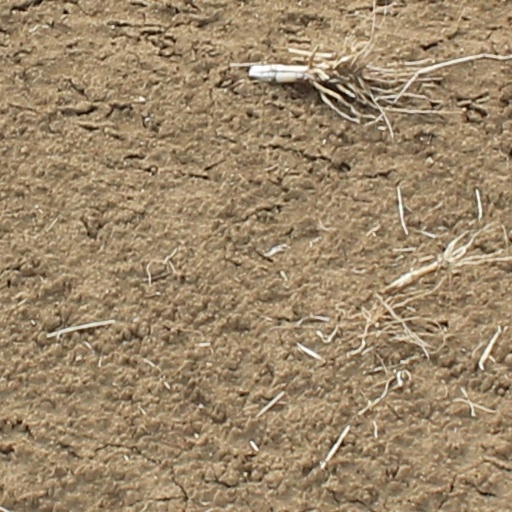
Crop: wheat